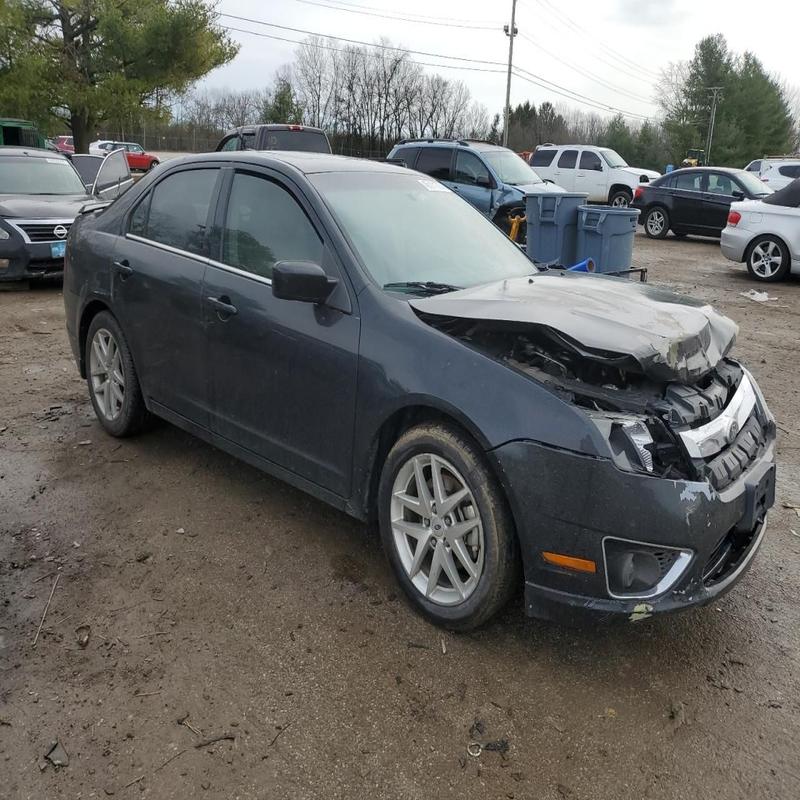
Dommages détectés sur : feu avant droit, feu avant gauche, capot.
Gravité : majeur